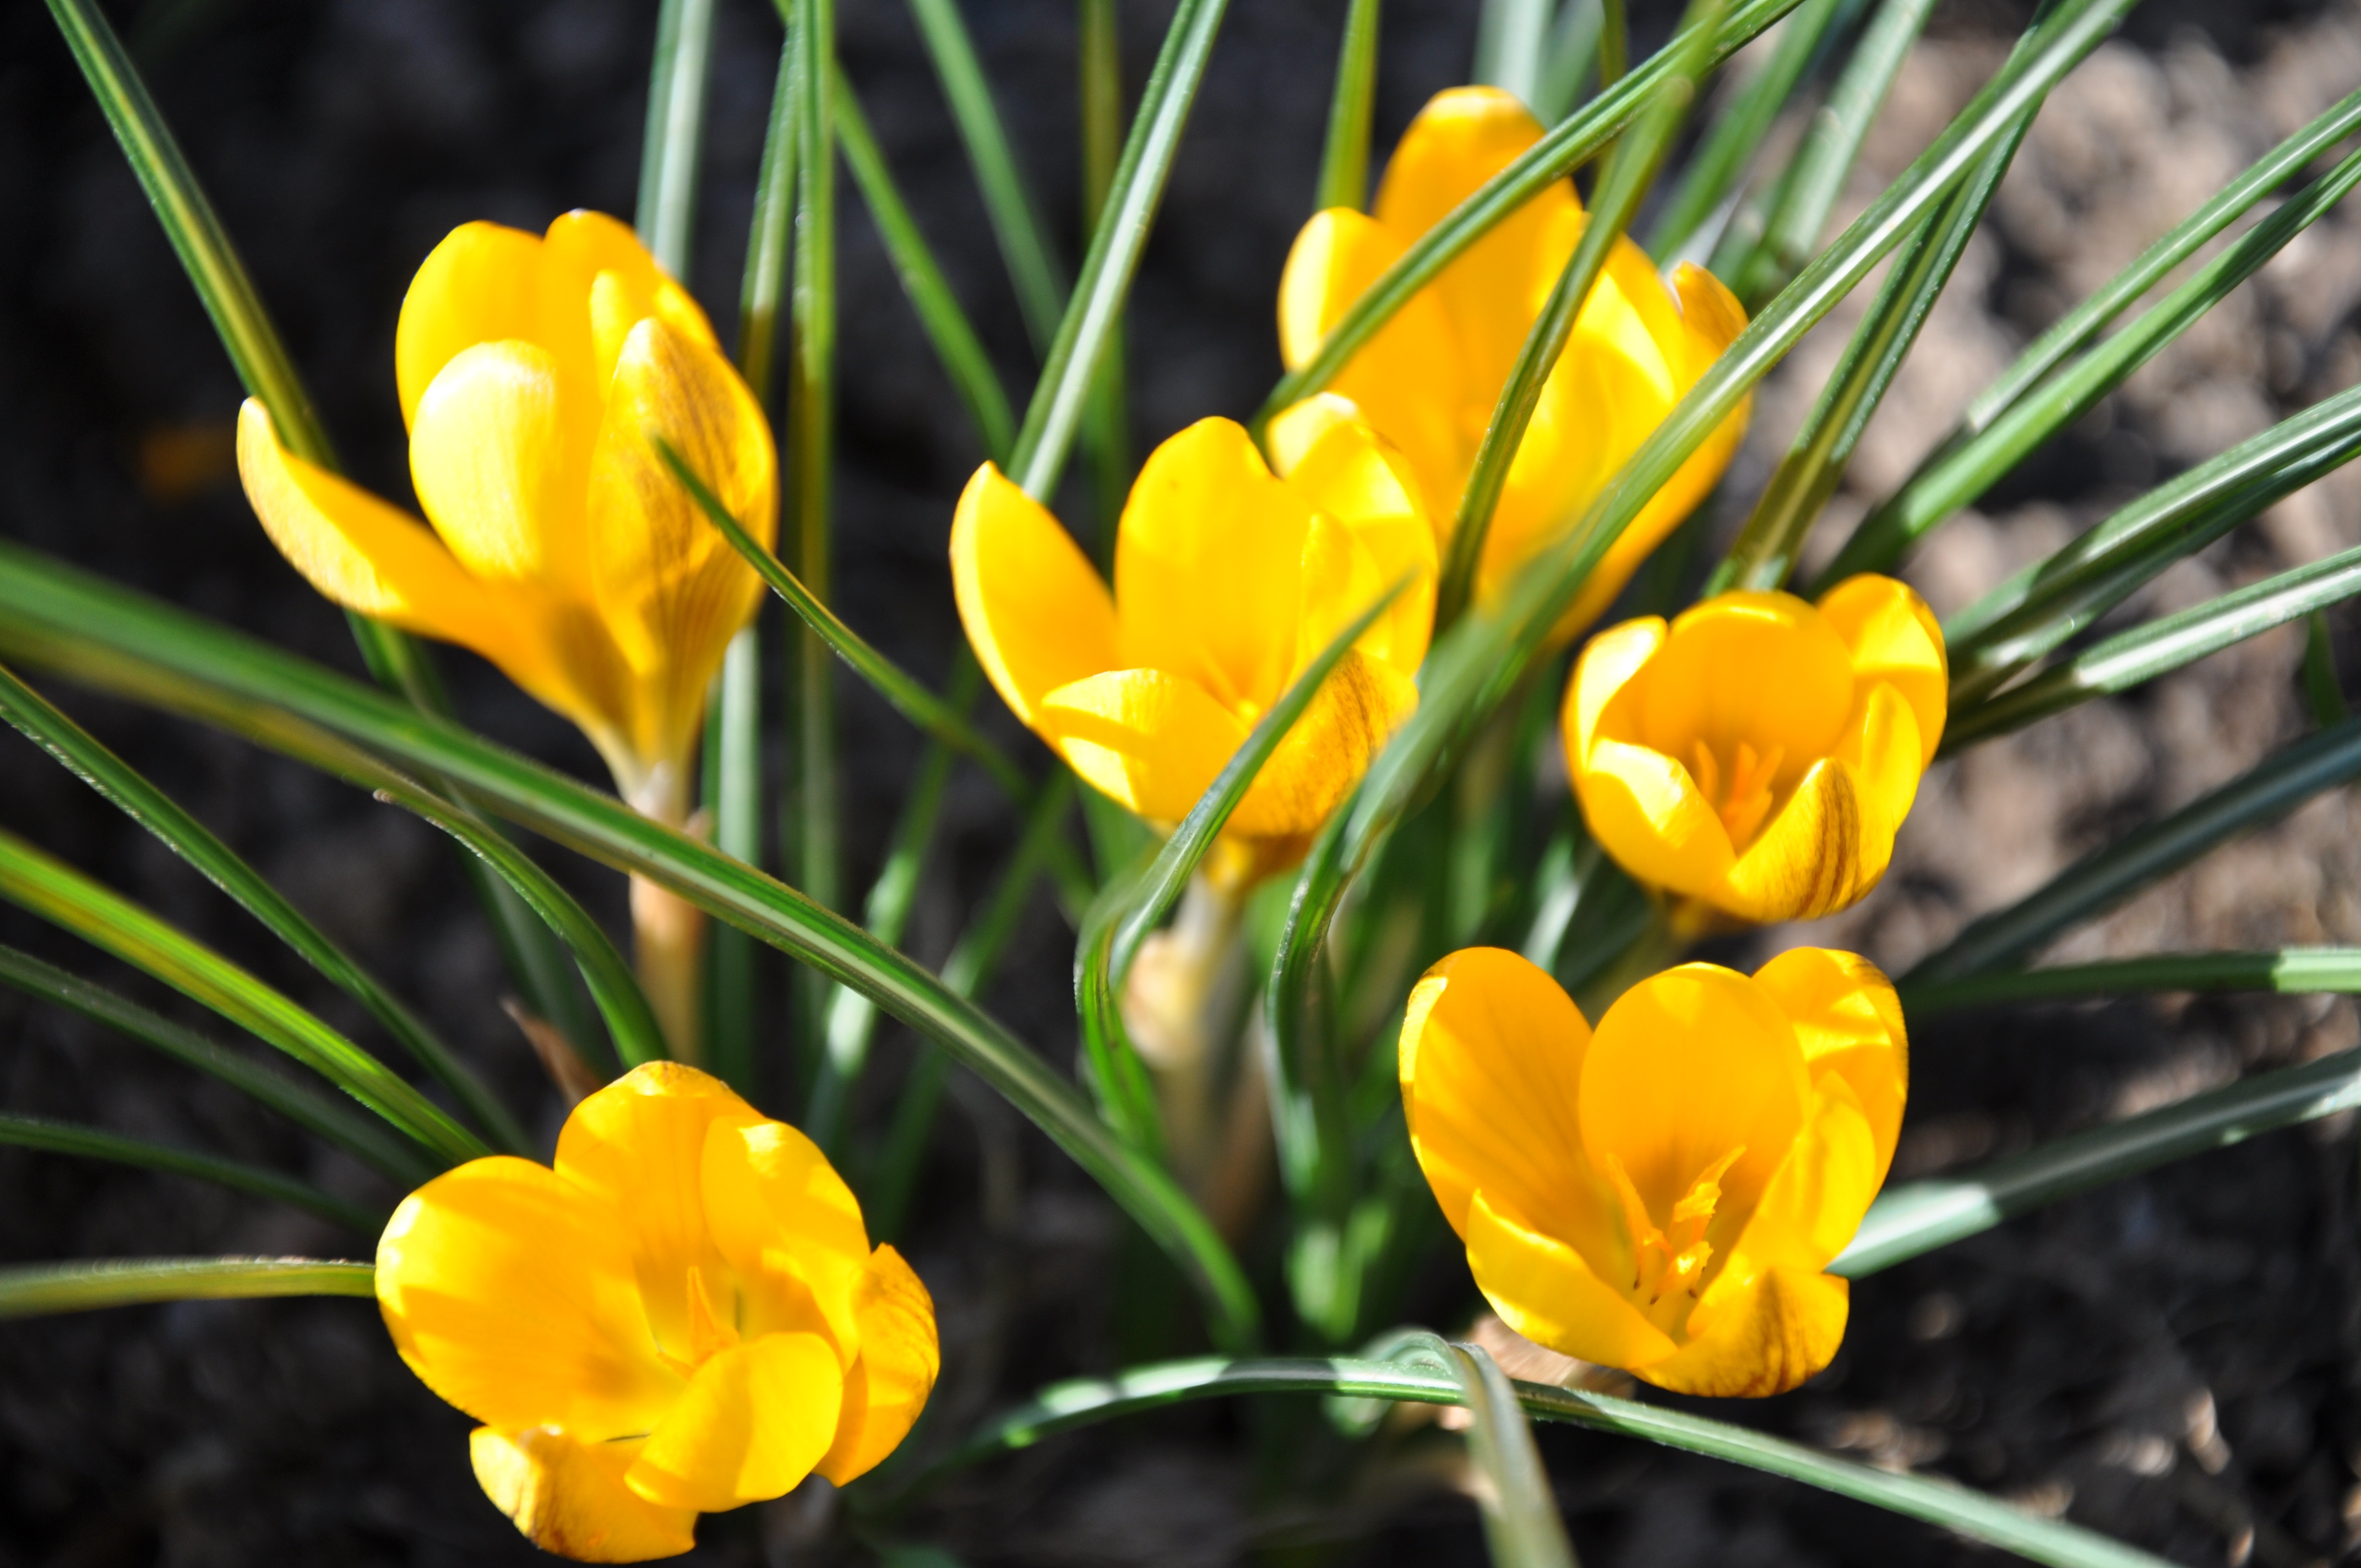
plant, sunshine, flower, petal, spring, botany, yellow, flora, wildflower, crocus, spring flowers, macro photography, flowering plant, plant stem, land plant, iris family